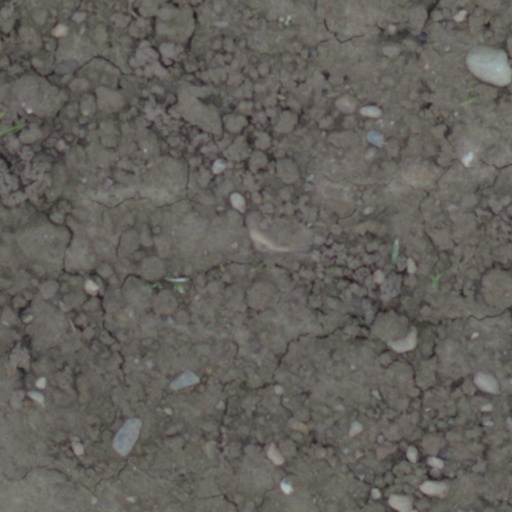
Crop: wheat